Przemysław Wipler

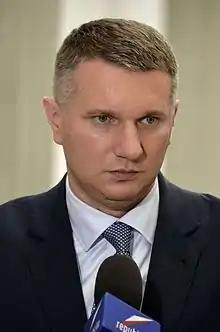
Przemysław Wipler (2015)

Przemysław Janusz Wipler (born 15 July 1978) is a Polish politician, teacher, civil servant, and former president of the KoLiber association serving as a Deputy in the Sejm since 15 October 2023.